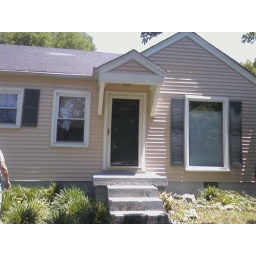
Melissa and Ian's house in Nashville. I hope they like it. It is cute inside.